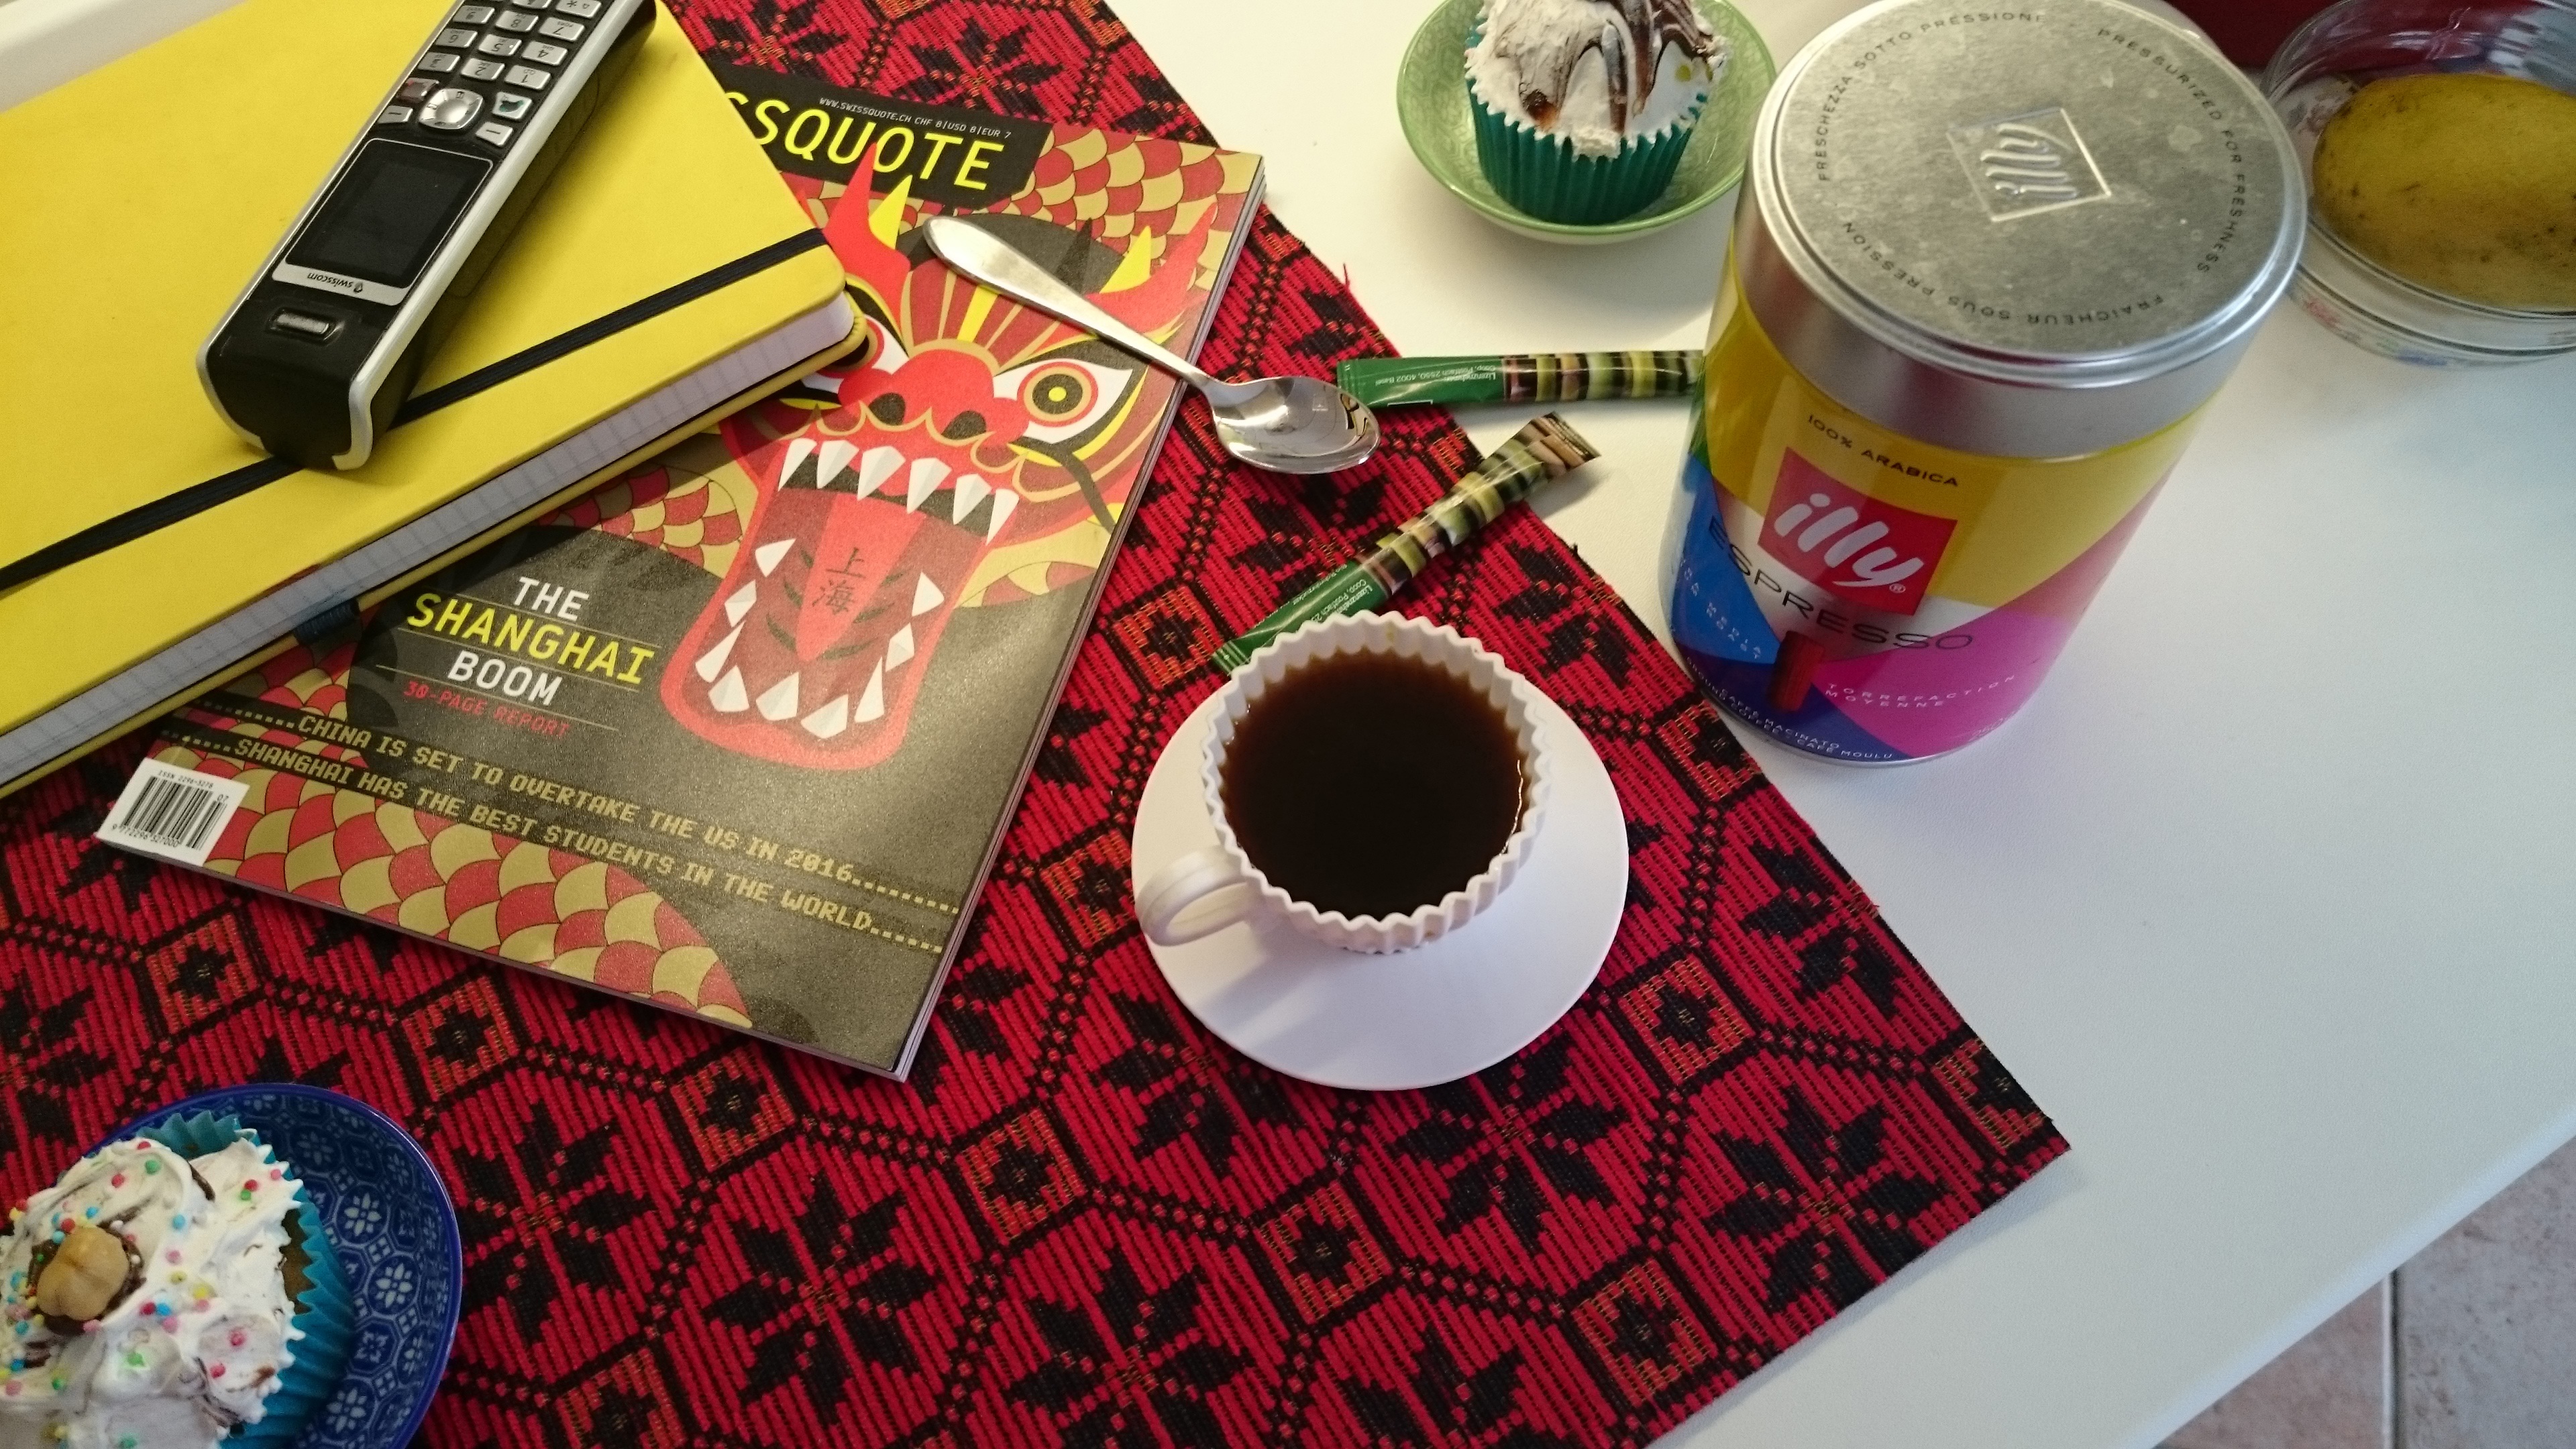
notebook, coffee, pattern, phone, color, breakfast, art, design, news, cupcakes